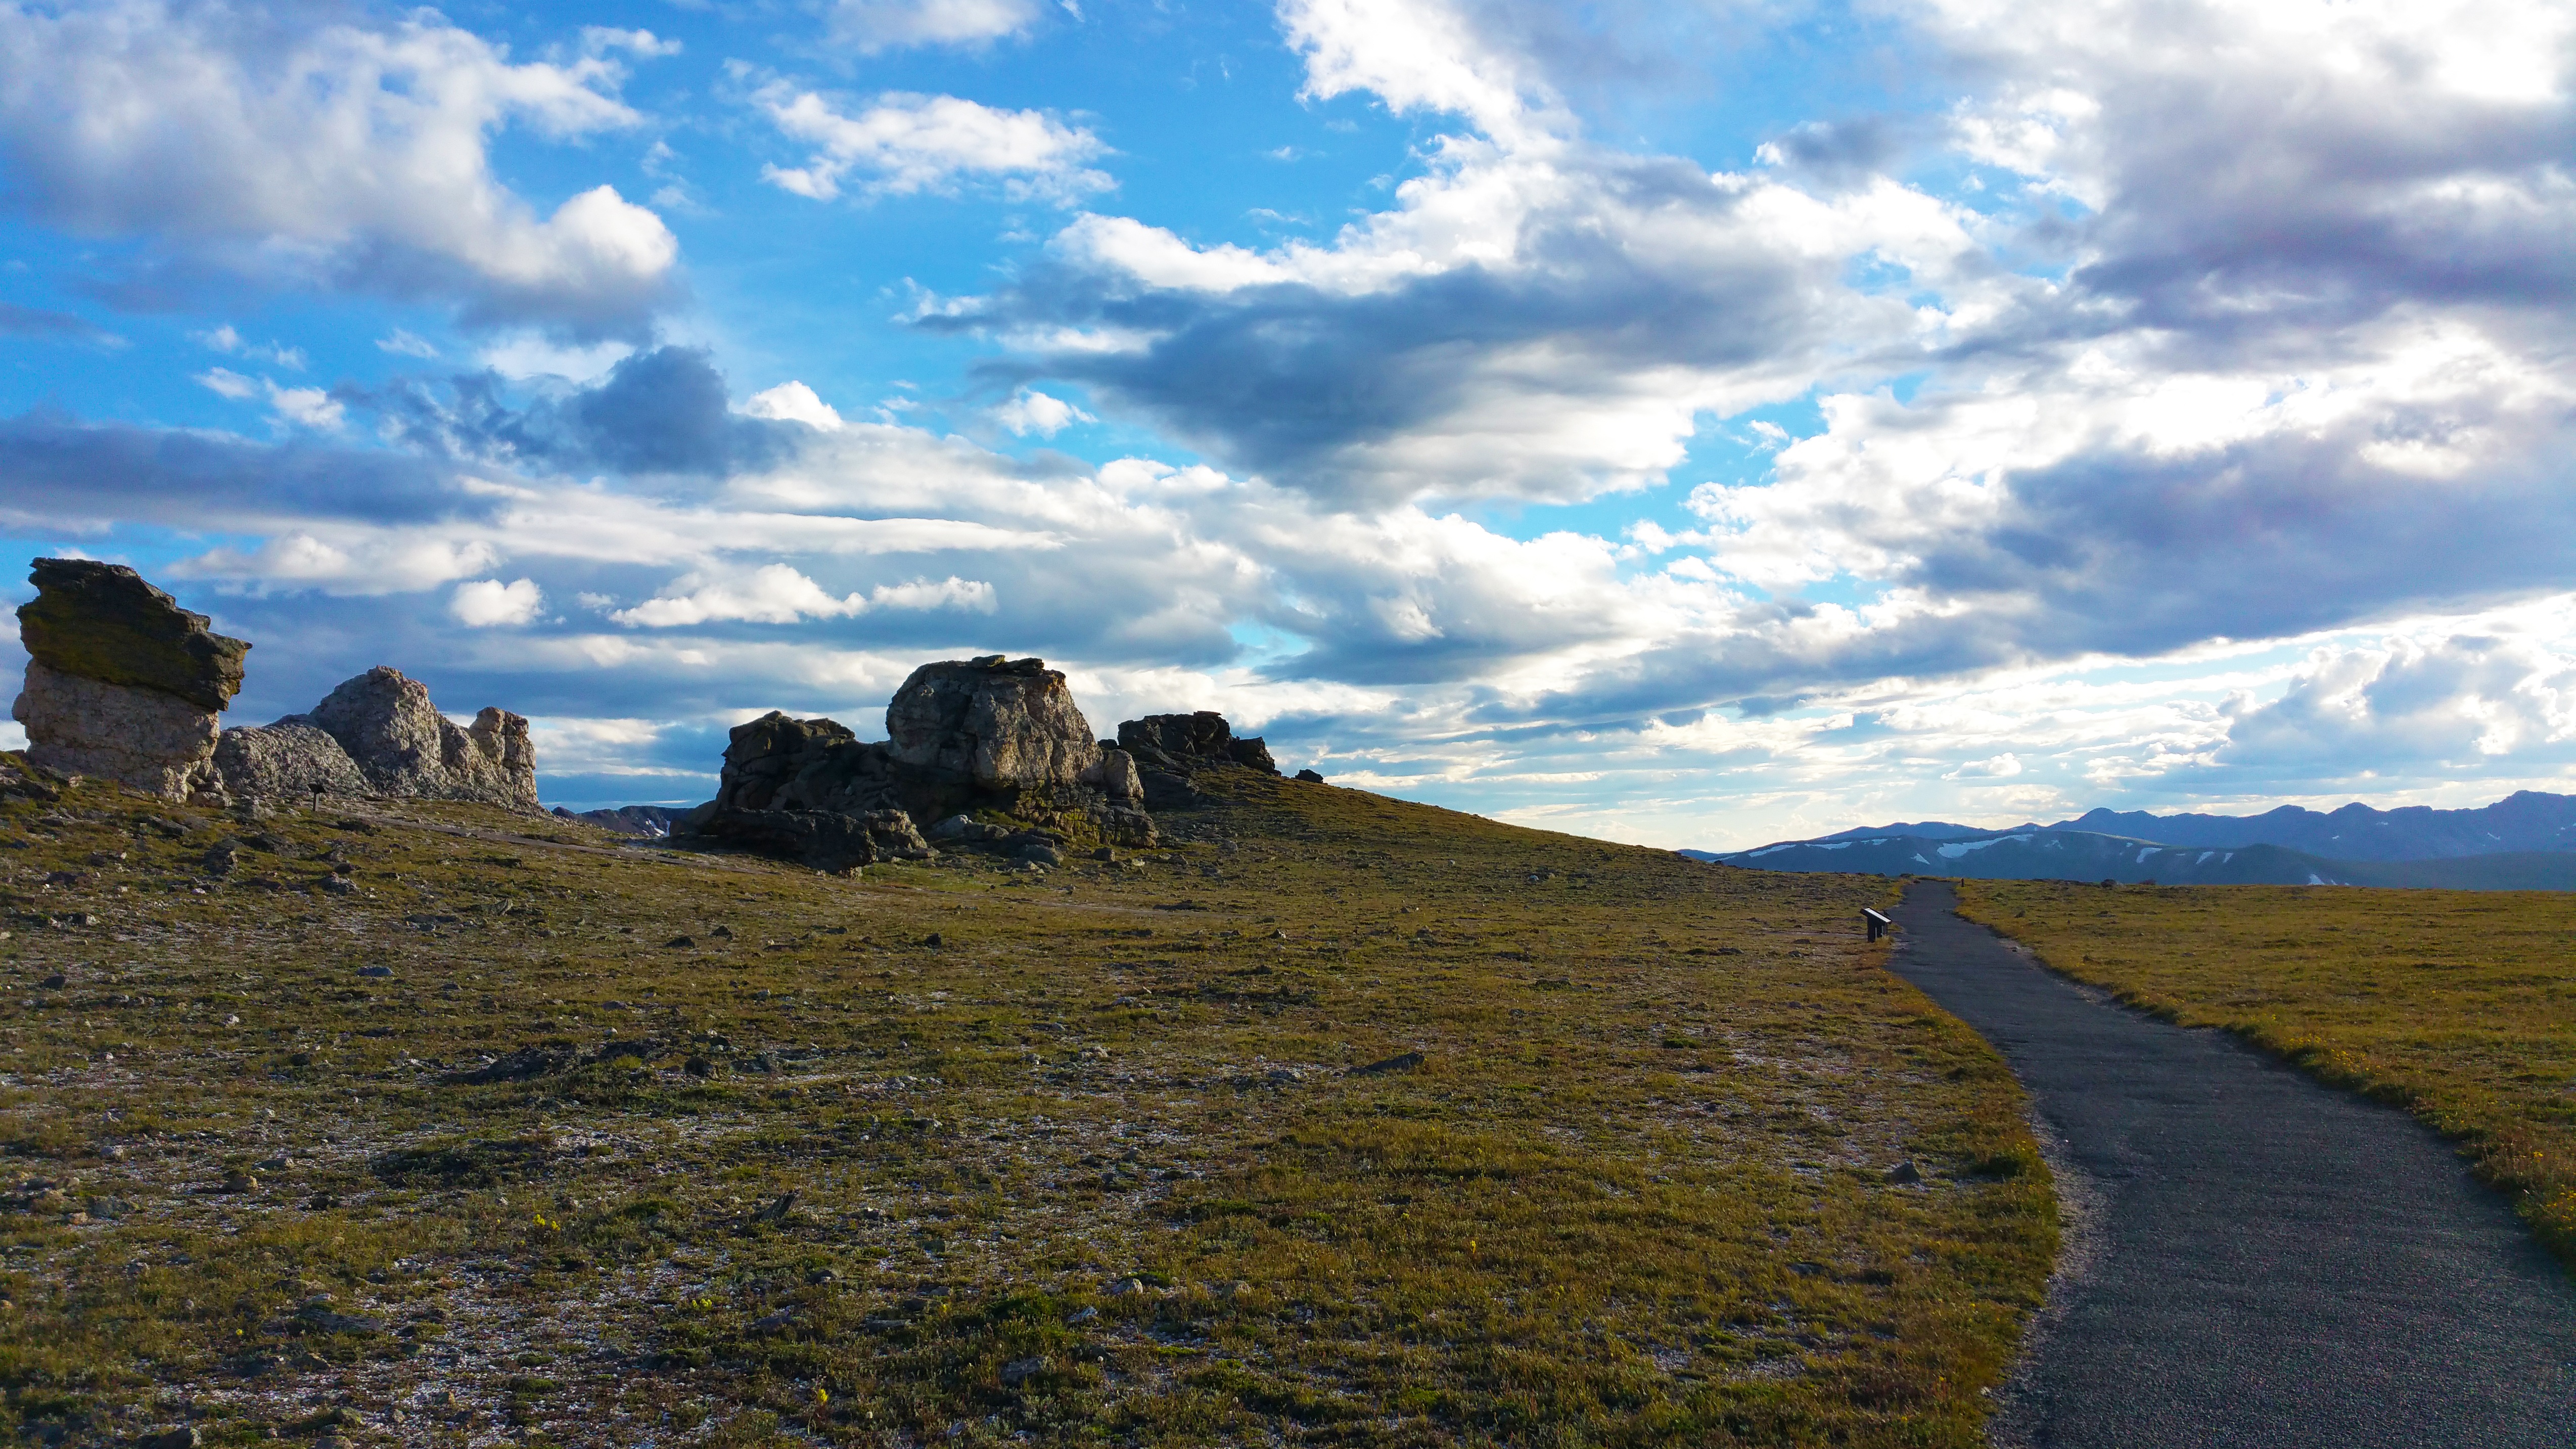
landscape, sea, coast, nature, grass, rock, horizon, wilderness, walking, mountain, cloud, sky, meadow, prairie, hill, mountain range, cliff, scenic, highland, terrain, ridge, plain, summit, cloudscape, mountain road, mountainside, colorado, mountains, grassland, plateau, fell, loch, ecosystem, steppe, rural area, landform, rocky mountain national park, rock forms, dramatic environment, geographical feature, mountainous landforms